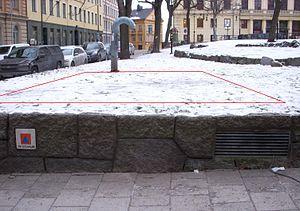
L'abri de Katarinaberget est un abri antiatomique situé sous la colline Katarina dans le centre de Stockholm en Suède.